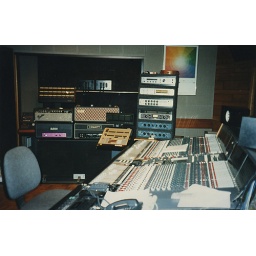
The guitar amps are sitting there right in front of the tape machine.